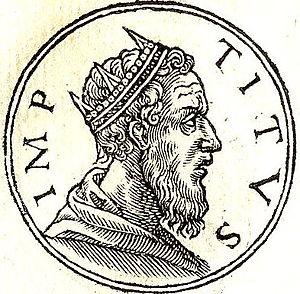
Titius Quartinus est un usurpateur romain en 235 qui prend le titre d'empereur pendant la période de l'anarchie militaire. Il usurpe le trône sous le règne de Maximin le Thrace. Quartinus est soutenu en Orient par des soldats fidèles à Sévère Alexandre stationnés à Osrhoène en Mésopotamie et mené par un dénommé Macedo. Ce dernier prétendait vouloir venger la mort d'Alexandre Sévère.